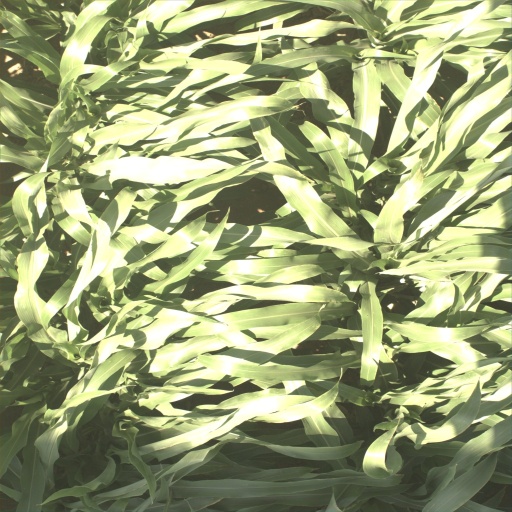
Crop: sorghum